Bertha Heyman

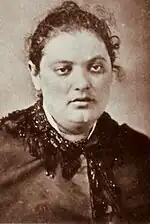
Heyman in June 1881

Bertha Heyman (born ) was a 19th-century American criminal, also known as "Big Bertha" or the "Confidence Queen." She was described by famed New York City detective Thomas F. Byrnes as "one of the smartest confidence women in America", and was considered by the New York City police to be "the boldest and most expert of the many female adventuresses who infest the country." She managed to swindle several men out of a total of many thousands of dollars, even while behind bars.